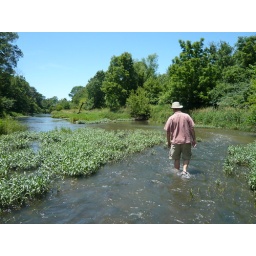
wading in the rock river